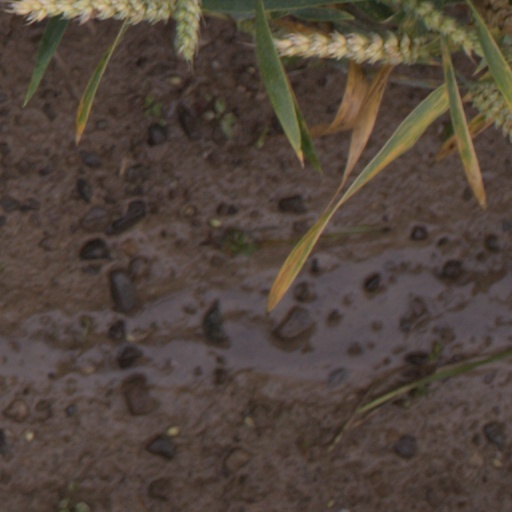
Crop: wheat